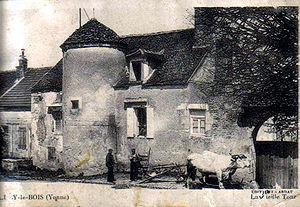
Lucy-le-Bois est une commune française située dans le département de l'Yonne en Bourgogne-Franche-Comté, à 8 kilomètres d'Avallon.